Théâtre Robert-Houdin

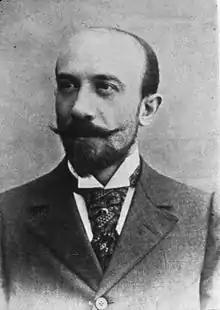
Georges Méliès in 1895

After the popularity boom of the mid-1870s, the Robert-Houdin became immersed in grave financial difficulties. By 1878, complaints were being raised that the theatre was not adequately advertising its guest artists, a problem that appears to have diminished its reputation among Parisian theatres. By the mid-1880s the theatre had fallen into a state of disrepair, and its acts were seen as falling off in quality.